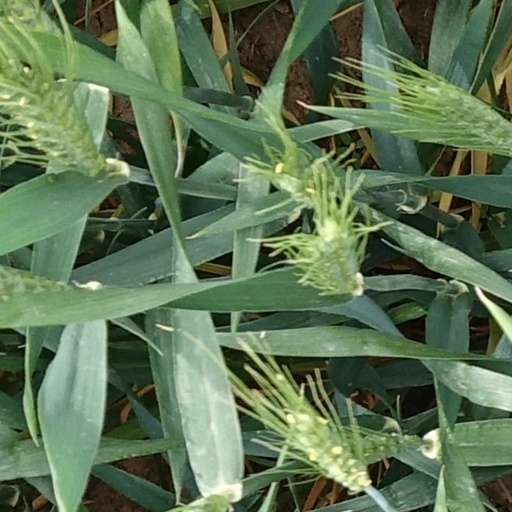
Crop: wheat